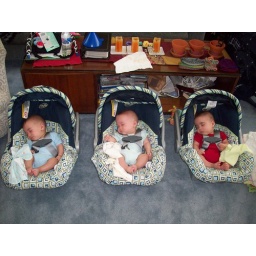
Asleep in car seats